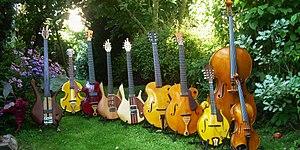
Un luthier est un artisan qui fabrique, répare et restaure les instruments de musique cordes pincées ou frottées tels que les violons, altos, violoncelles, guitares, guitares électriques, etc. Le terme dérive de luth.